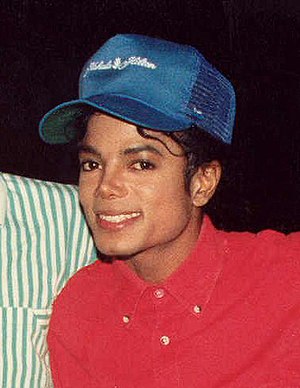
Døde i 2009 / Juni
Døde i 2009 er en liste over notable personer, der er afgået ved døden i 2009.